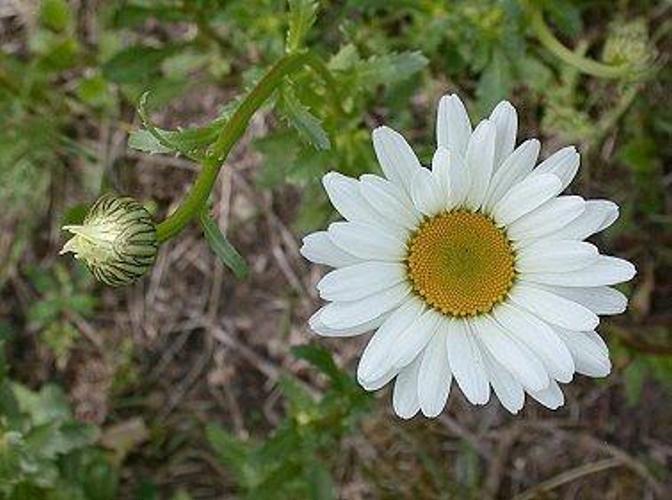
Flower: Daisy